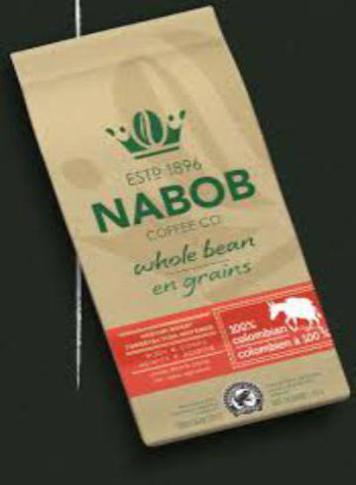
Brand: nabob
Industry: Food